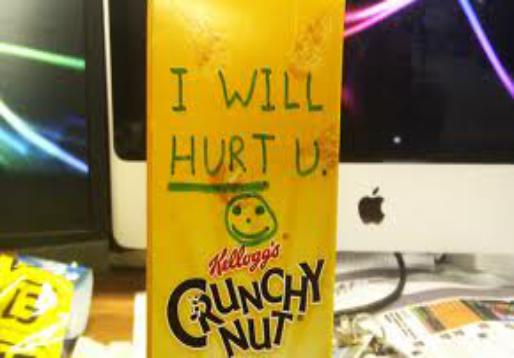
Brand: Crunchy Nut
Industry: Food